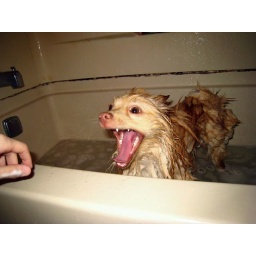
even in the bath tub .. he's bored.